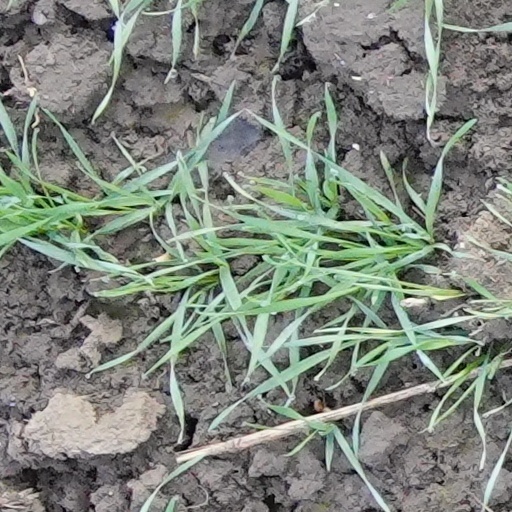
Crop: wheat